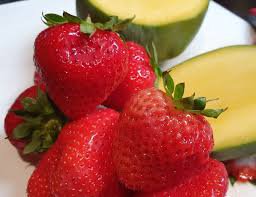
Label: Mango